Hilda mega-bonebed

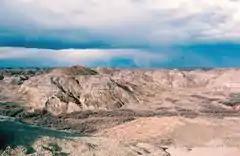
Dinosaur Park Formation strata.

The Hilda mega-bonebed lies within the bottom 25 m of the Dinosaur Park Formation. Eberth, Brinkman and Barkas estimated that in the Hilda area, the Dinosaur Park Formation was almost 60 m thick between the over- and under-lying formations, but glacial activity and slumping had removed all but 43 m of this at the field site. When the researchers examined the stratigraphy of the Hilda site they found that the fourteen bonebeds occupied identical positions in the stratigraphic column. This continuity in the mudstone was what allowed them to infer that each bonebed was actually a component of a single large "mega-bonebed".